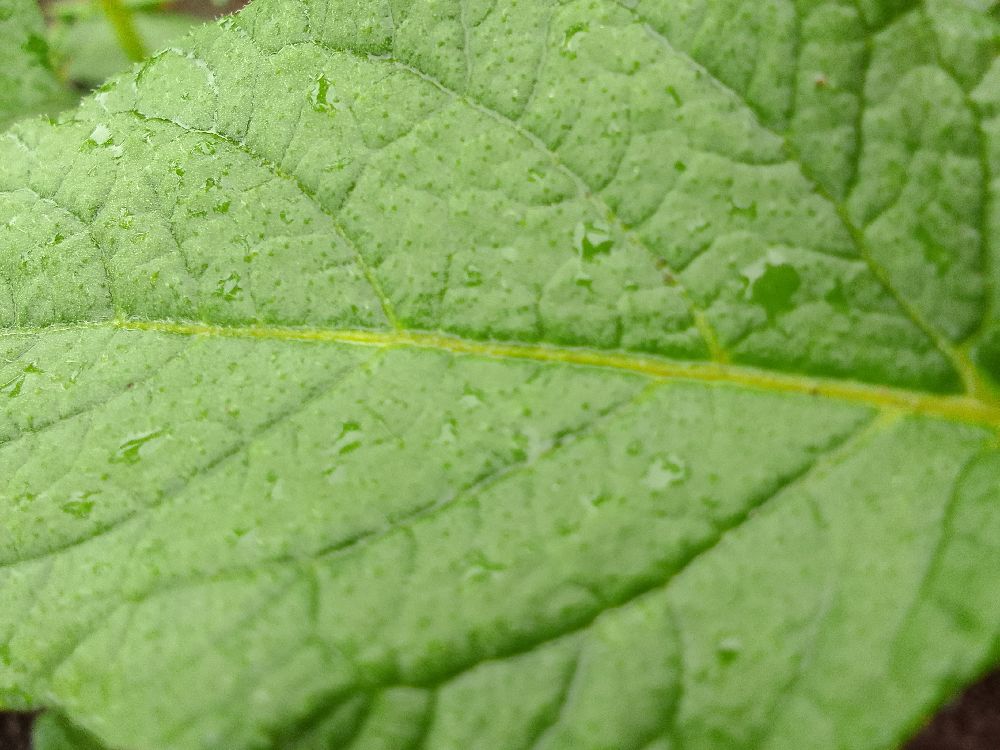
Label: Healthy